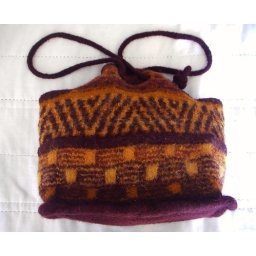
My modification of knittinweaver's pattern done larger in brown sheep